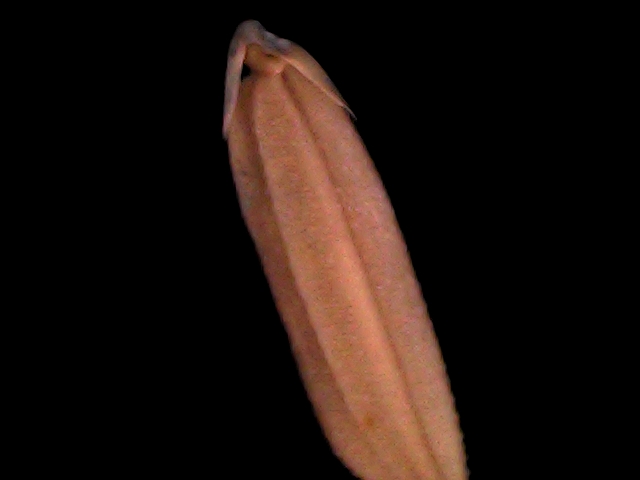
Rice variety: BD70